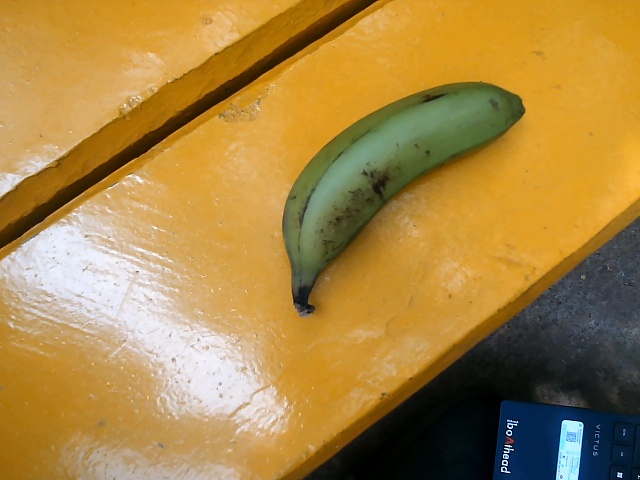
Label: Raw_Banana